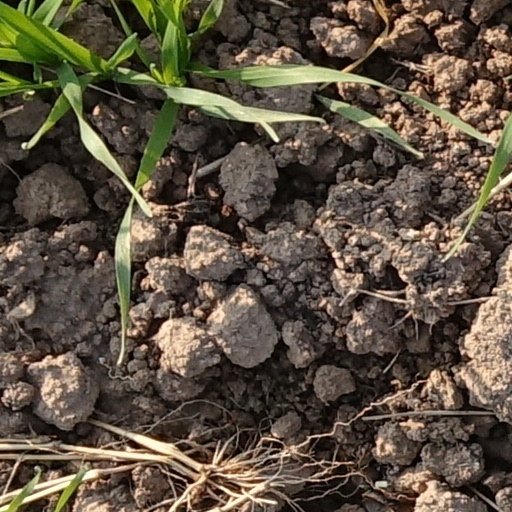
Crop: wheat